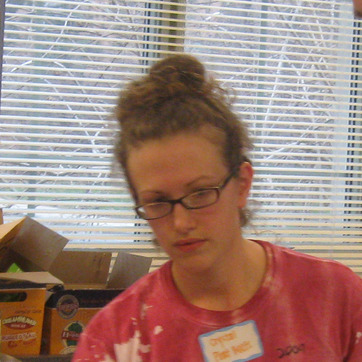
Material: skin